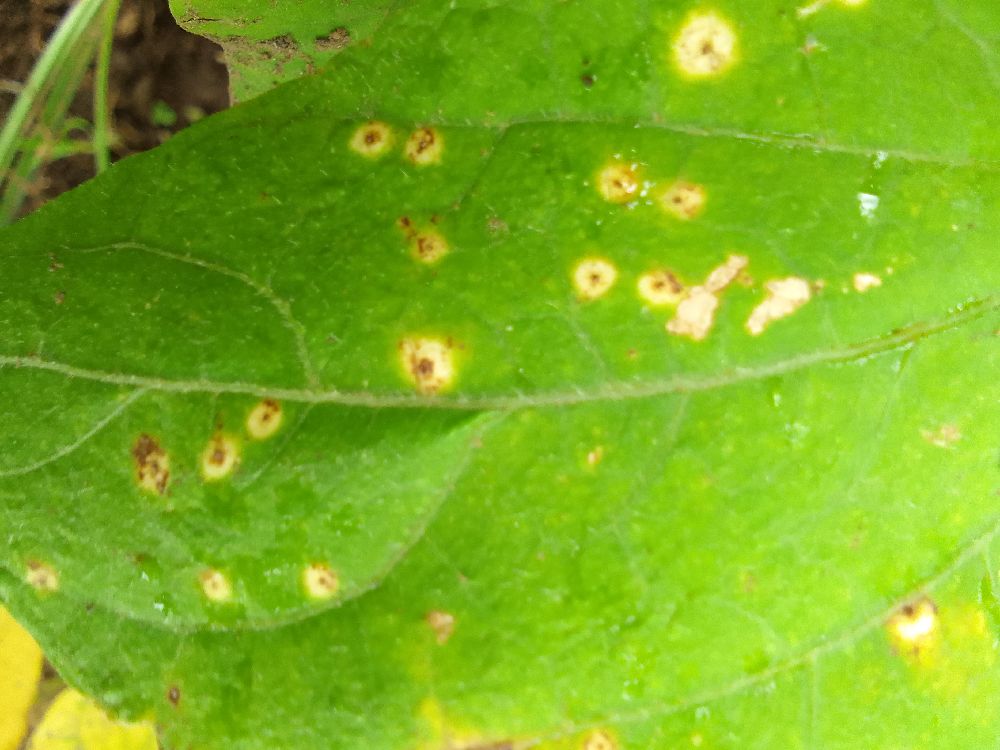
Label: rust